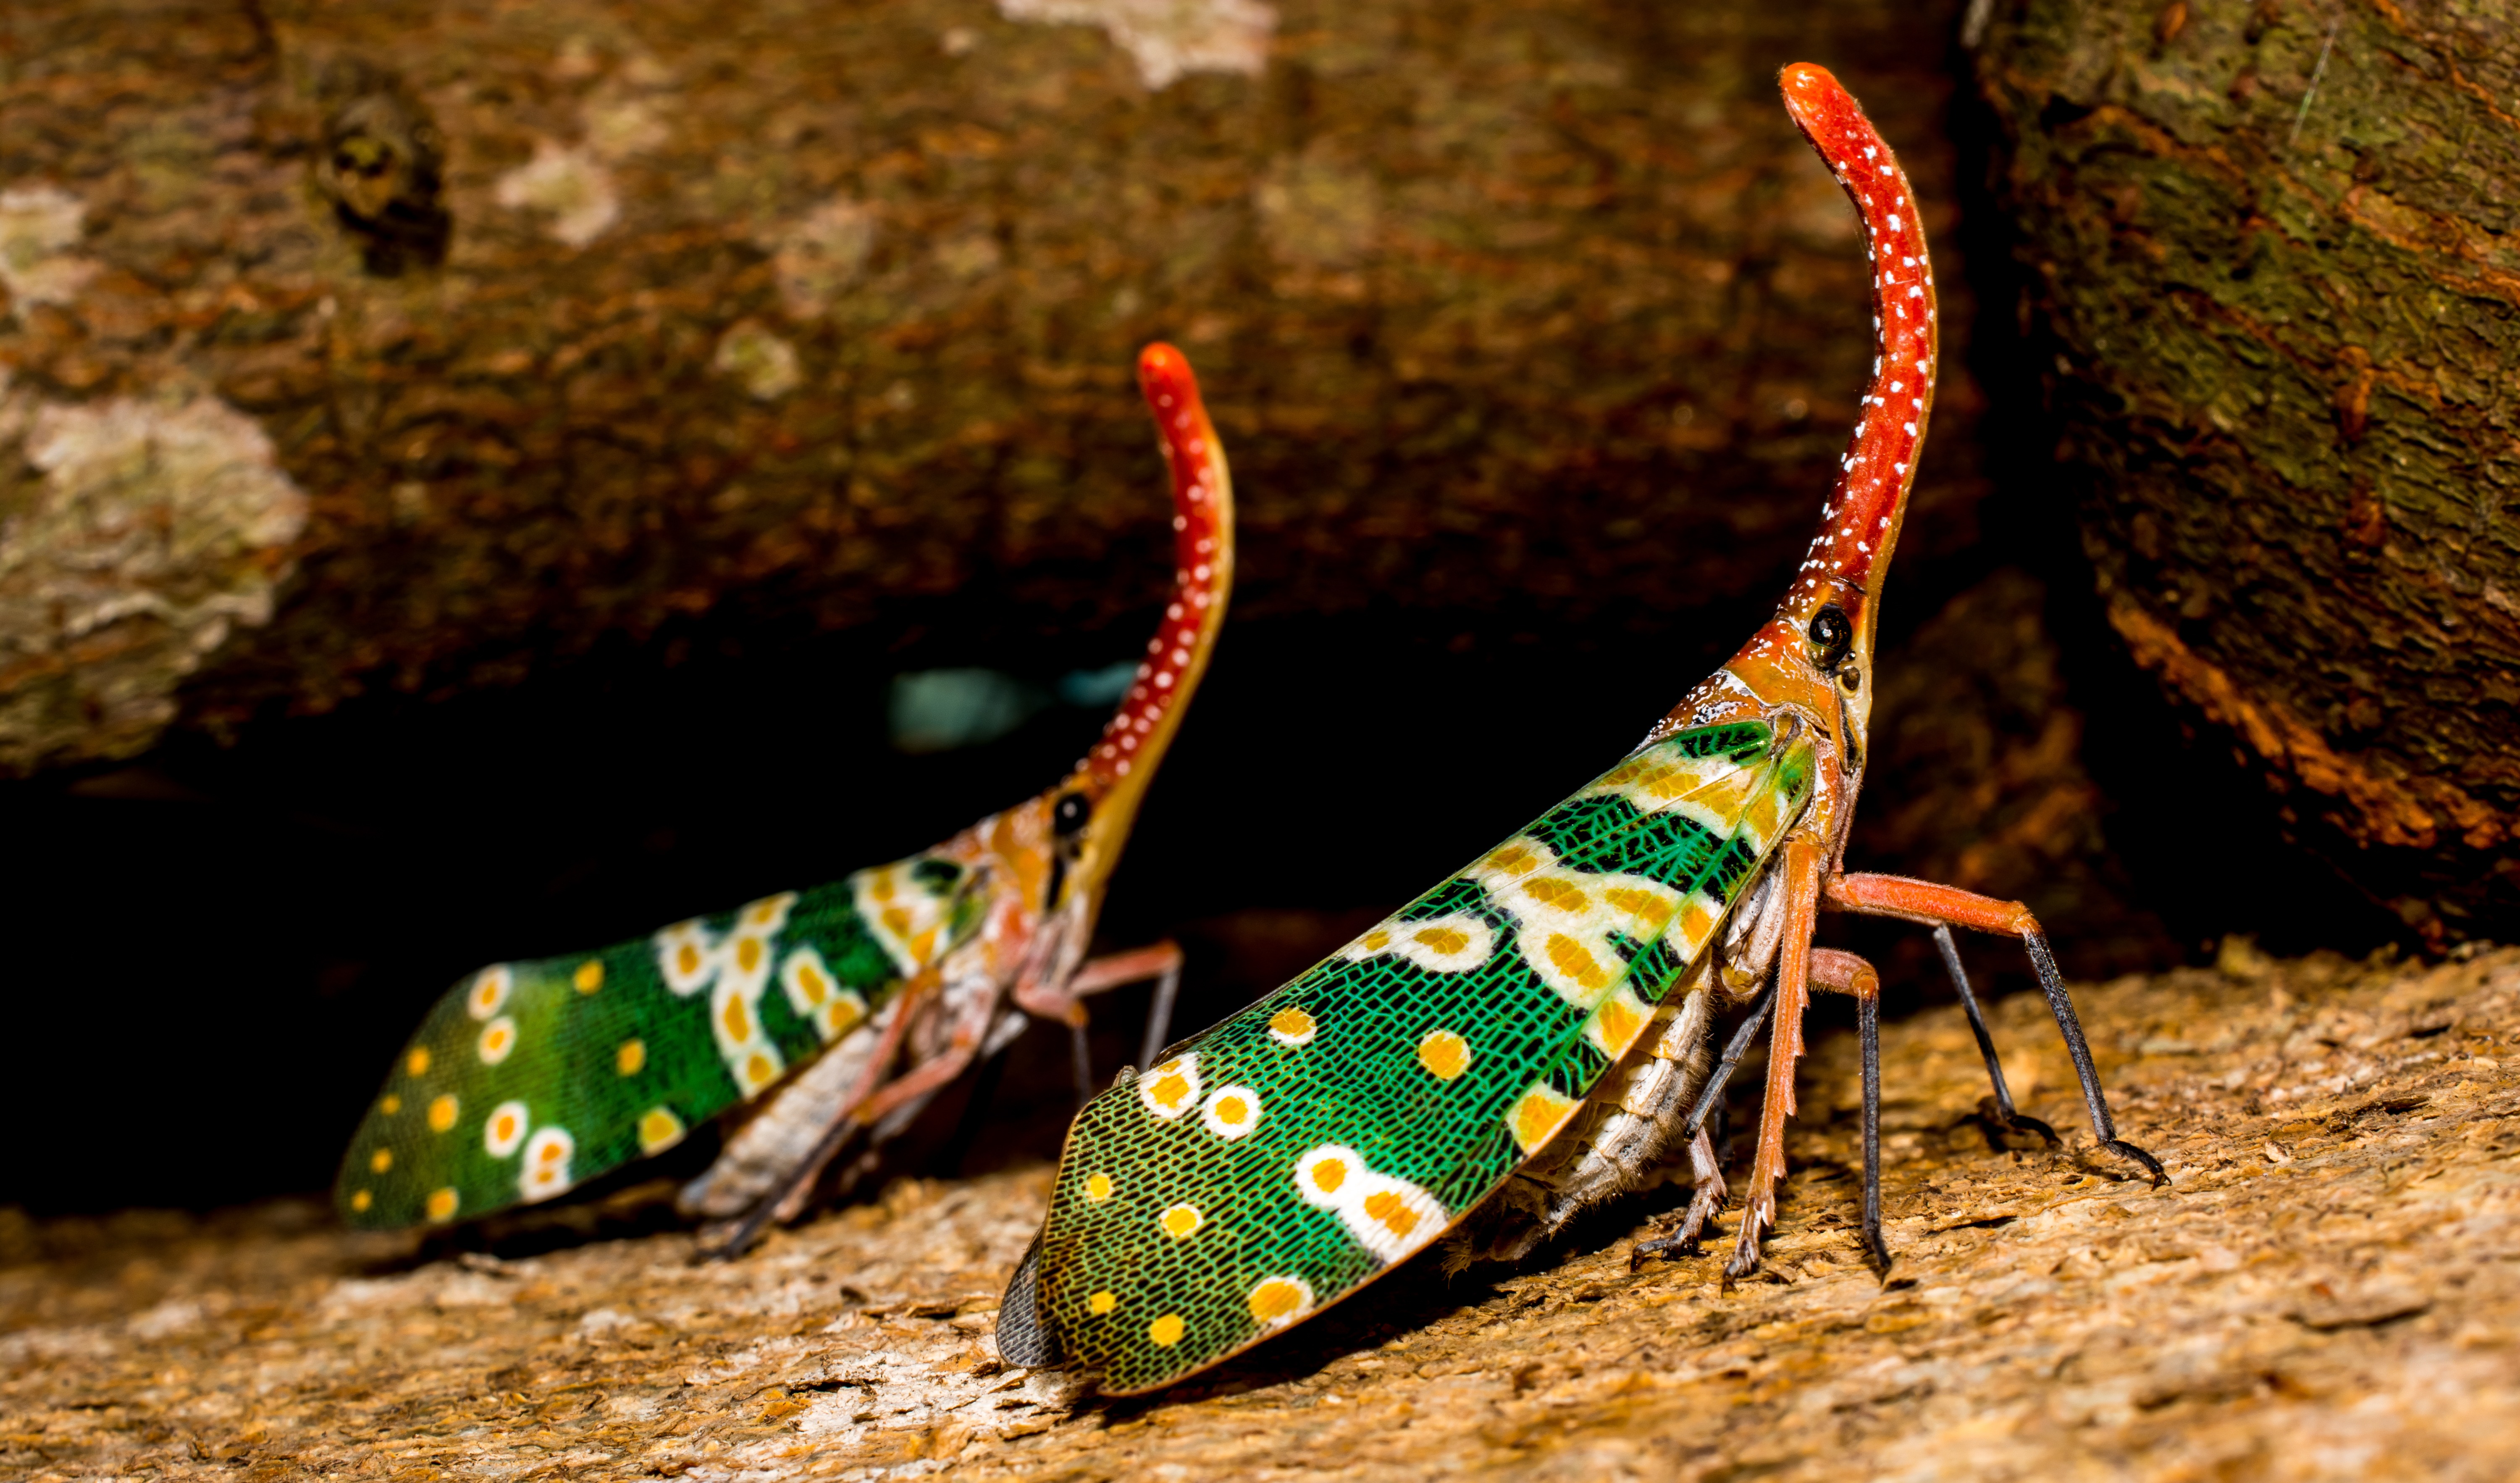
nature, photography, leaf, wildlife, green, red, insect, colorful, close, fauna, invertebrate, close up, long, exotic, hemiptera, auchenorrhyncha, macro photography, small animal, proboscis, compound eyes, cicada, bill kerfe, distributed, canthigaster cicada, fulgoromorpha, lantern carrier like, lantern makers cicada, punktaugen